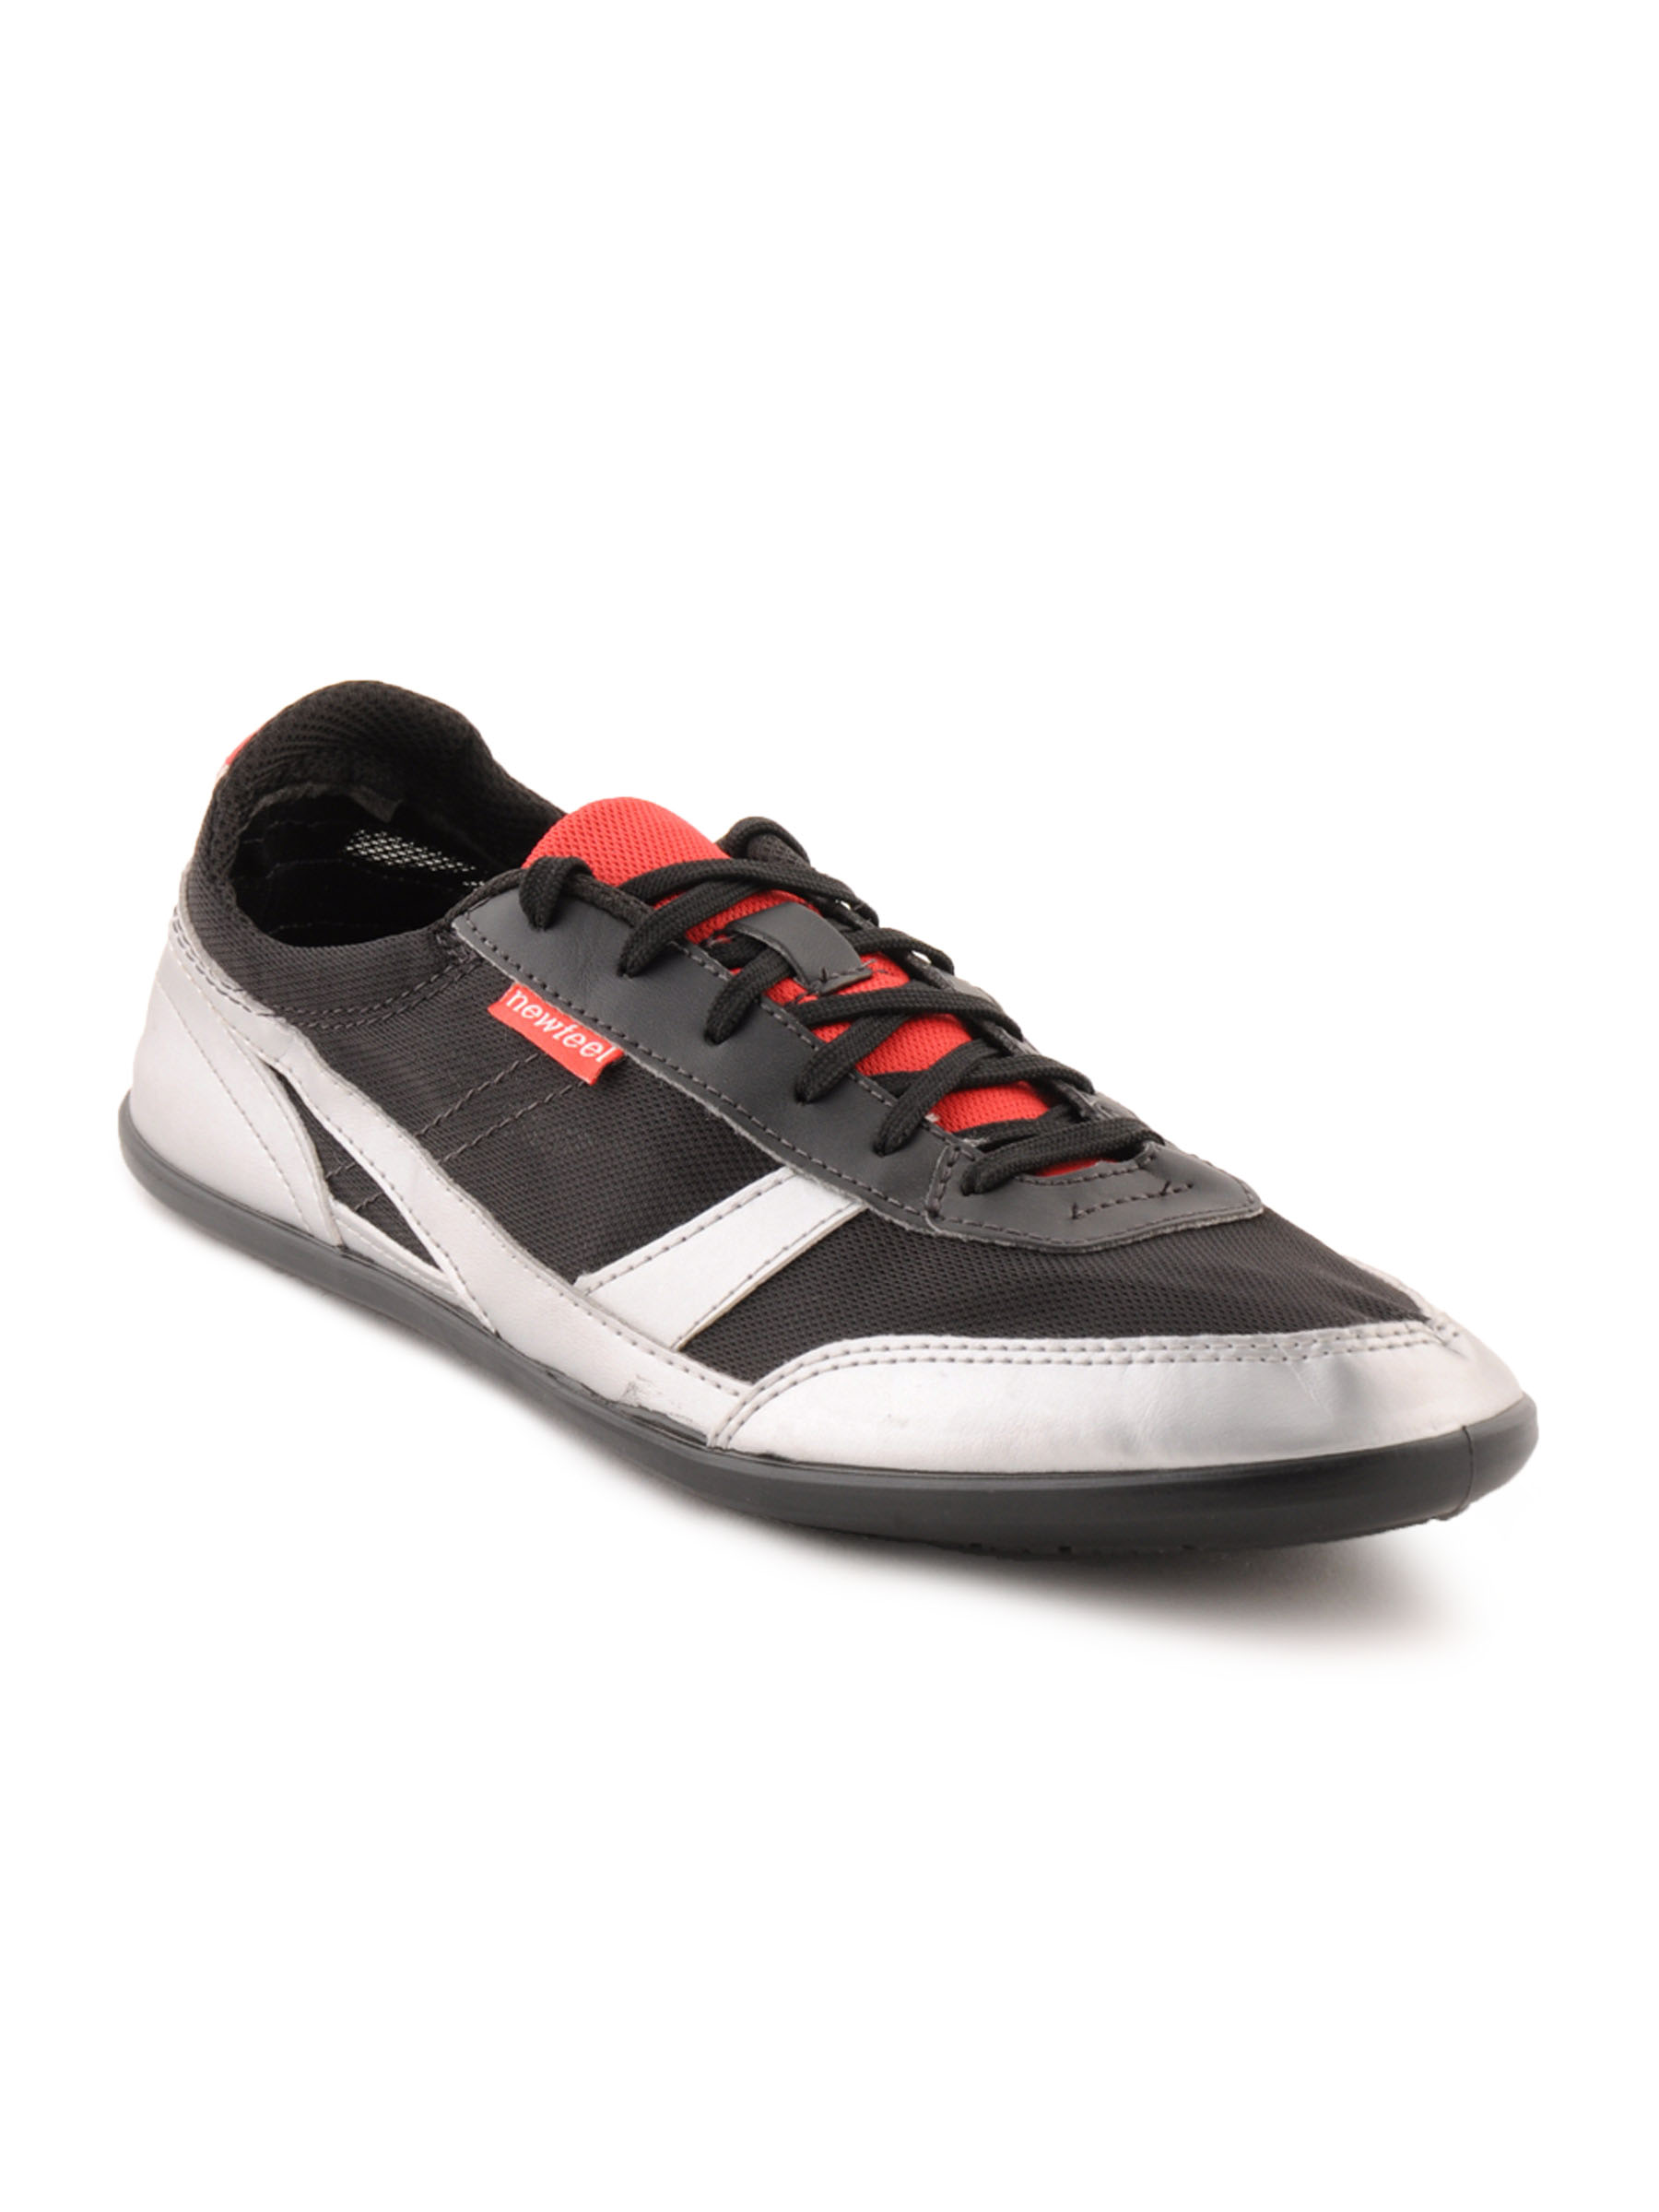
Newfeel Men Black & Silver Shoes
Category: Footwear / Shoes / Casual Shoes
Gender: Men
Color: Black
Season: Fall 2011
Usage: Casual